Gandhara

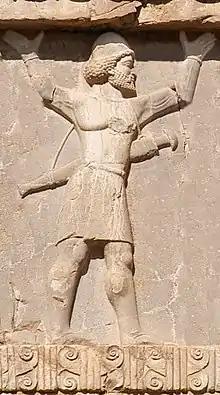
Xerxes I tomb, Gandāra soldier,

During the 6th or 5th century BCE, Gandhara was governed under the reign of King Pukkusāti. There are no historical facts known for certain about Pukkusāti, and all theories about his reign are speculative relying on later Buddhist sources. It is debated whether he ruled before or after the Achaemenid conquest of the Indus Valley, and is unknown what kind of relationship he historically had with the Persian Achaemenid rulers. According to Buddhist accounts written centuries later, he had forged diplomatic ties with Magadha and achieved victories over neighbouring kingdoms such as that of the realm of Avanti. Pukkusāti's kingdom was described as being 100 Yojanas in width, approximately 500 to 800 miles wide, with his capital at Taxila in modern day Punjab as stated in early Jatakas.